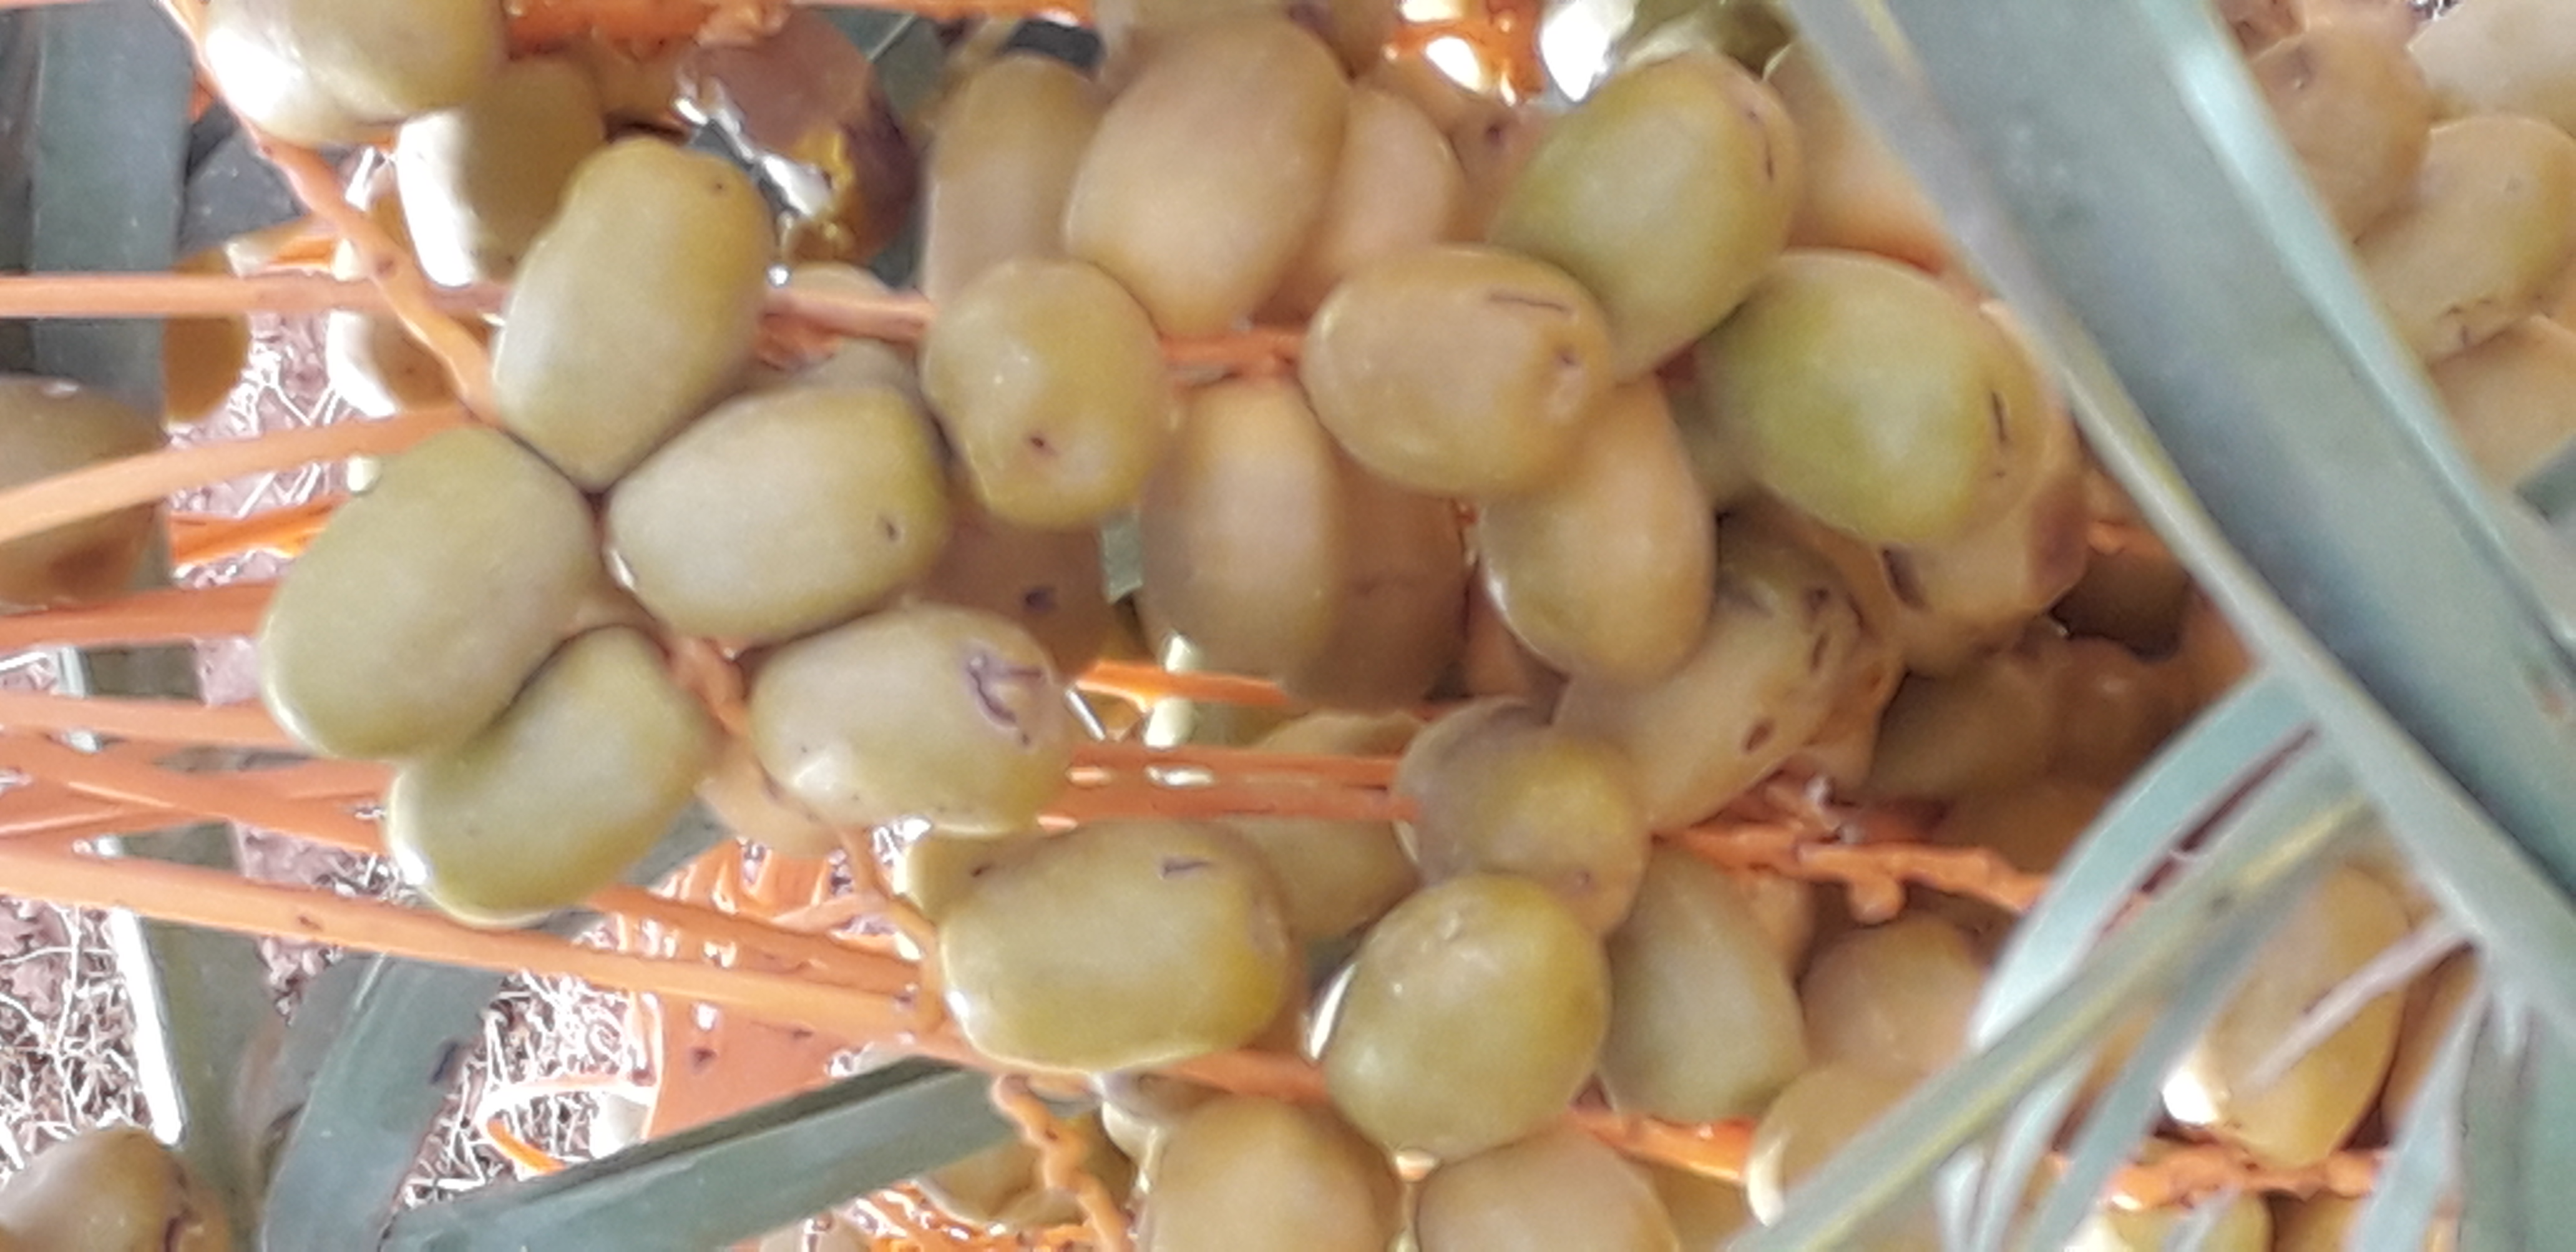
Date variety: Boufagous